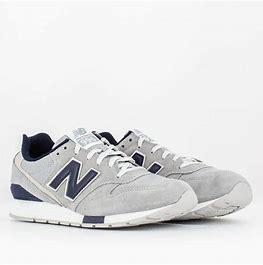
Brand: New
Model: Balance New Balance 996 Series